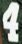
Number: 4